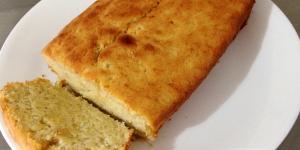
queque de platano esponjoso